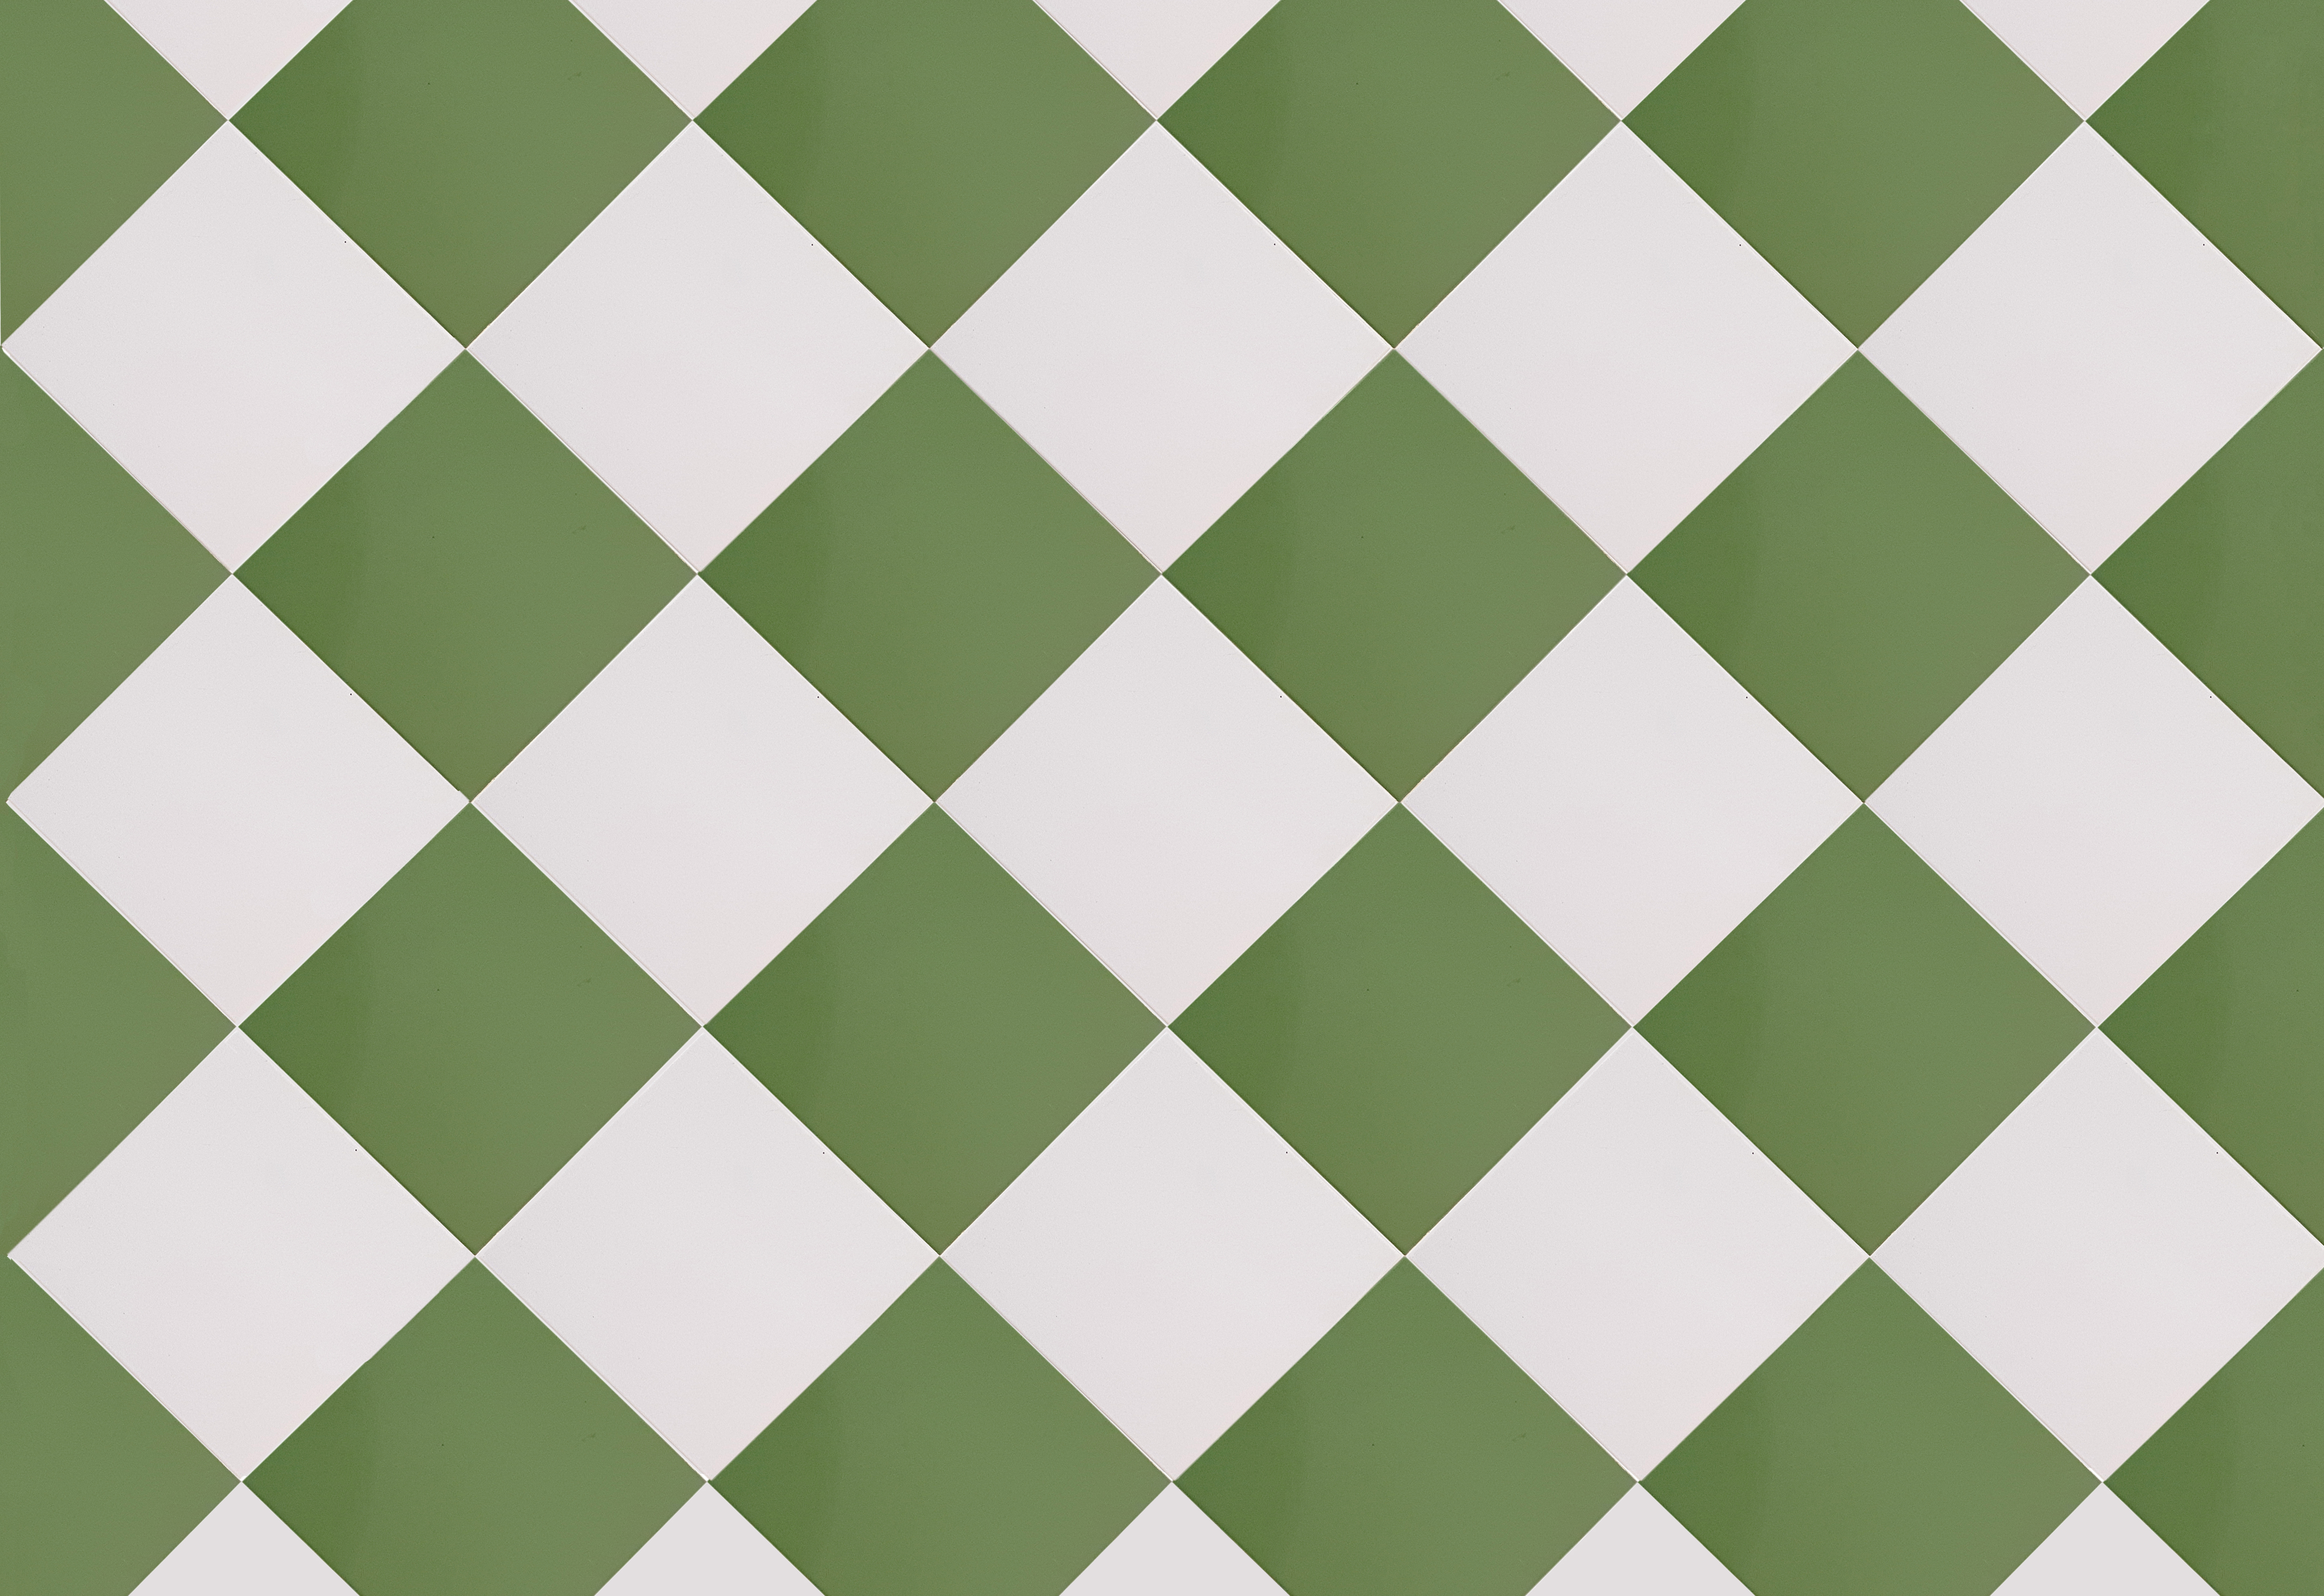
architectural, architecture, art, backdrop, background, bath, bathroom, beautiful, blue, brick, ceramic, chipped, clean, color, colorful, dark, decor, decoration, design, detail, dirty, elegant, floor, geometric, glass, graphic, green, interior, kitchen, modern, mosaic, old, pattern, regular, retro, shine, square, structure, surface, texture, tile, tiled, wall, white, line, games, symmetry, indoor games and sports, parallel, black and white, flooring